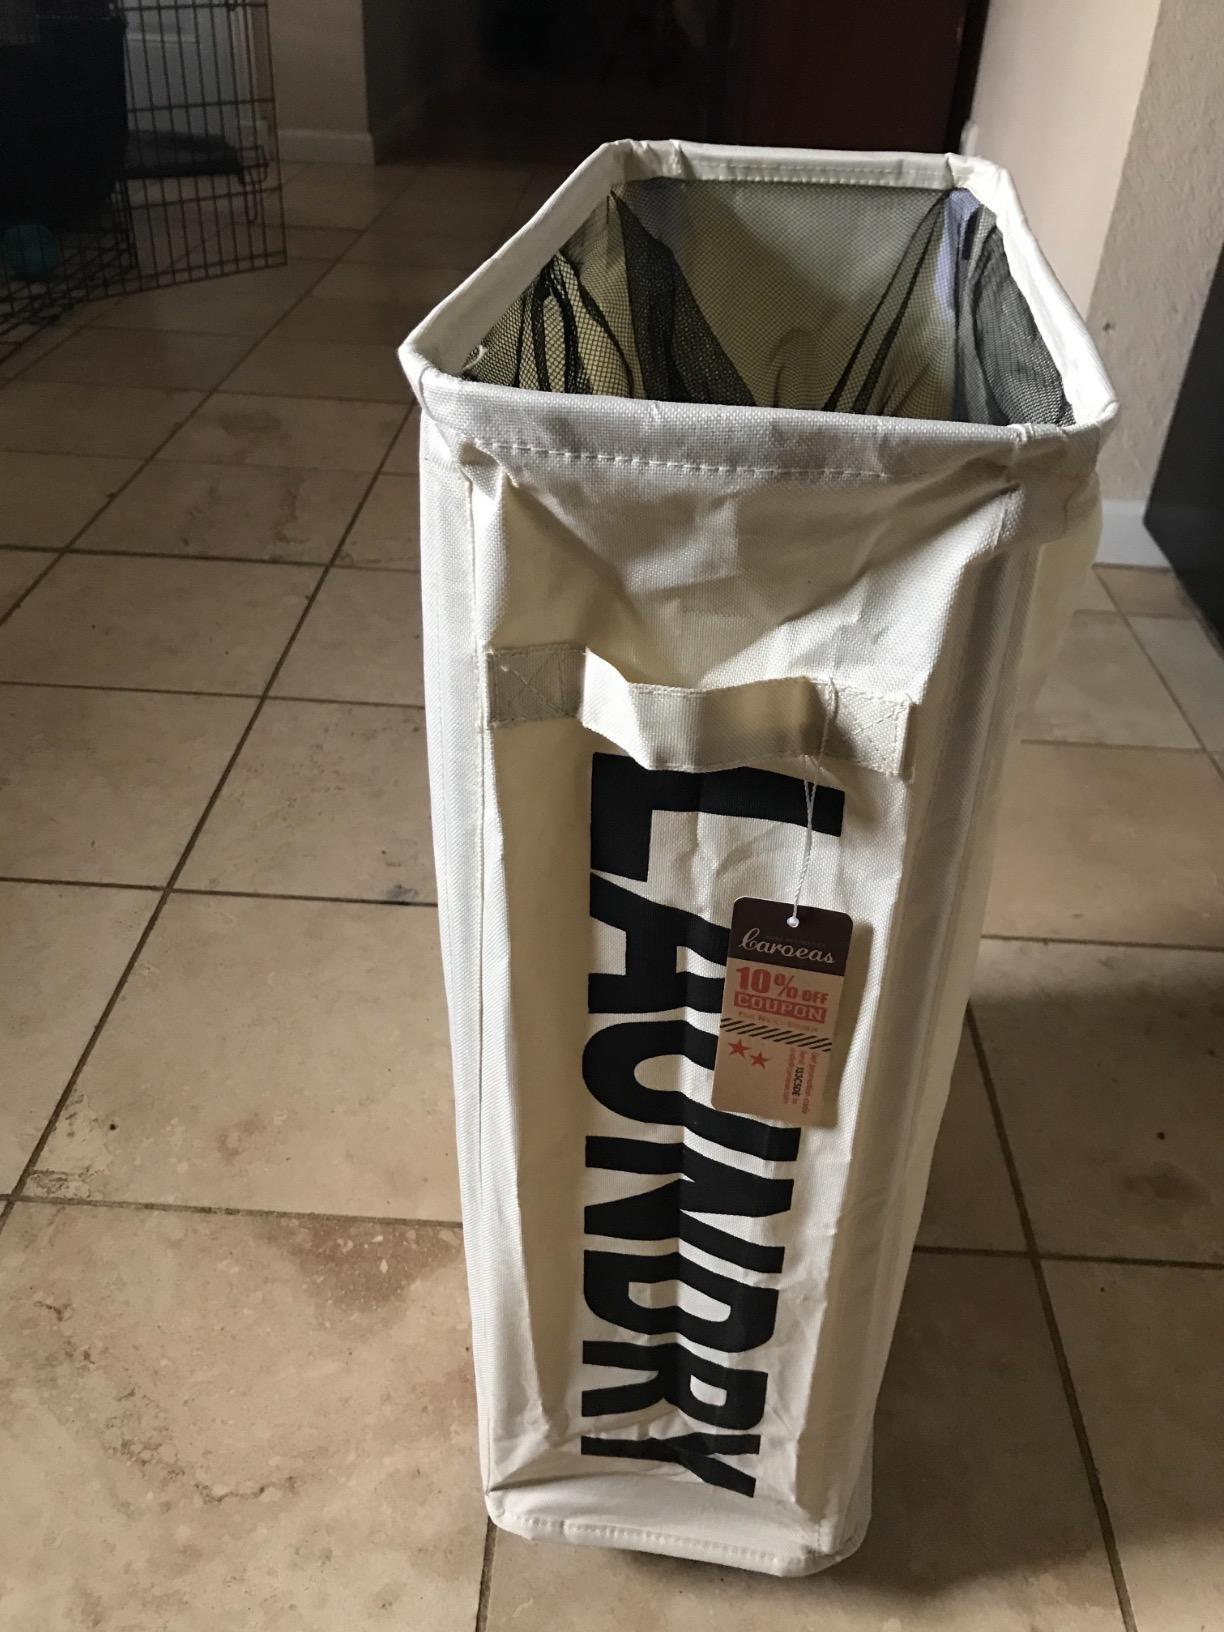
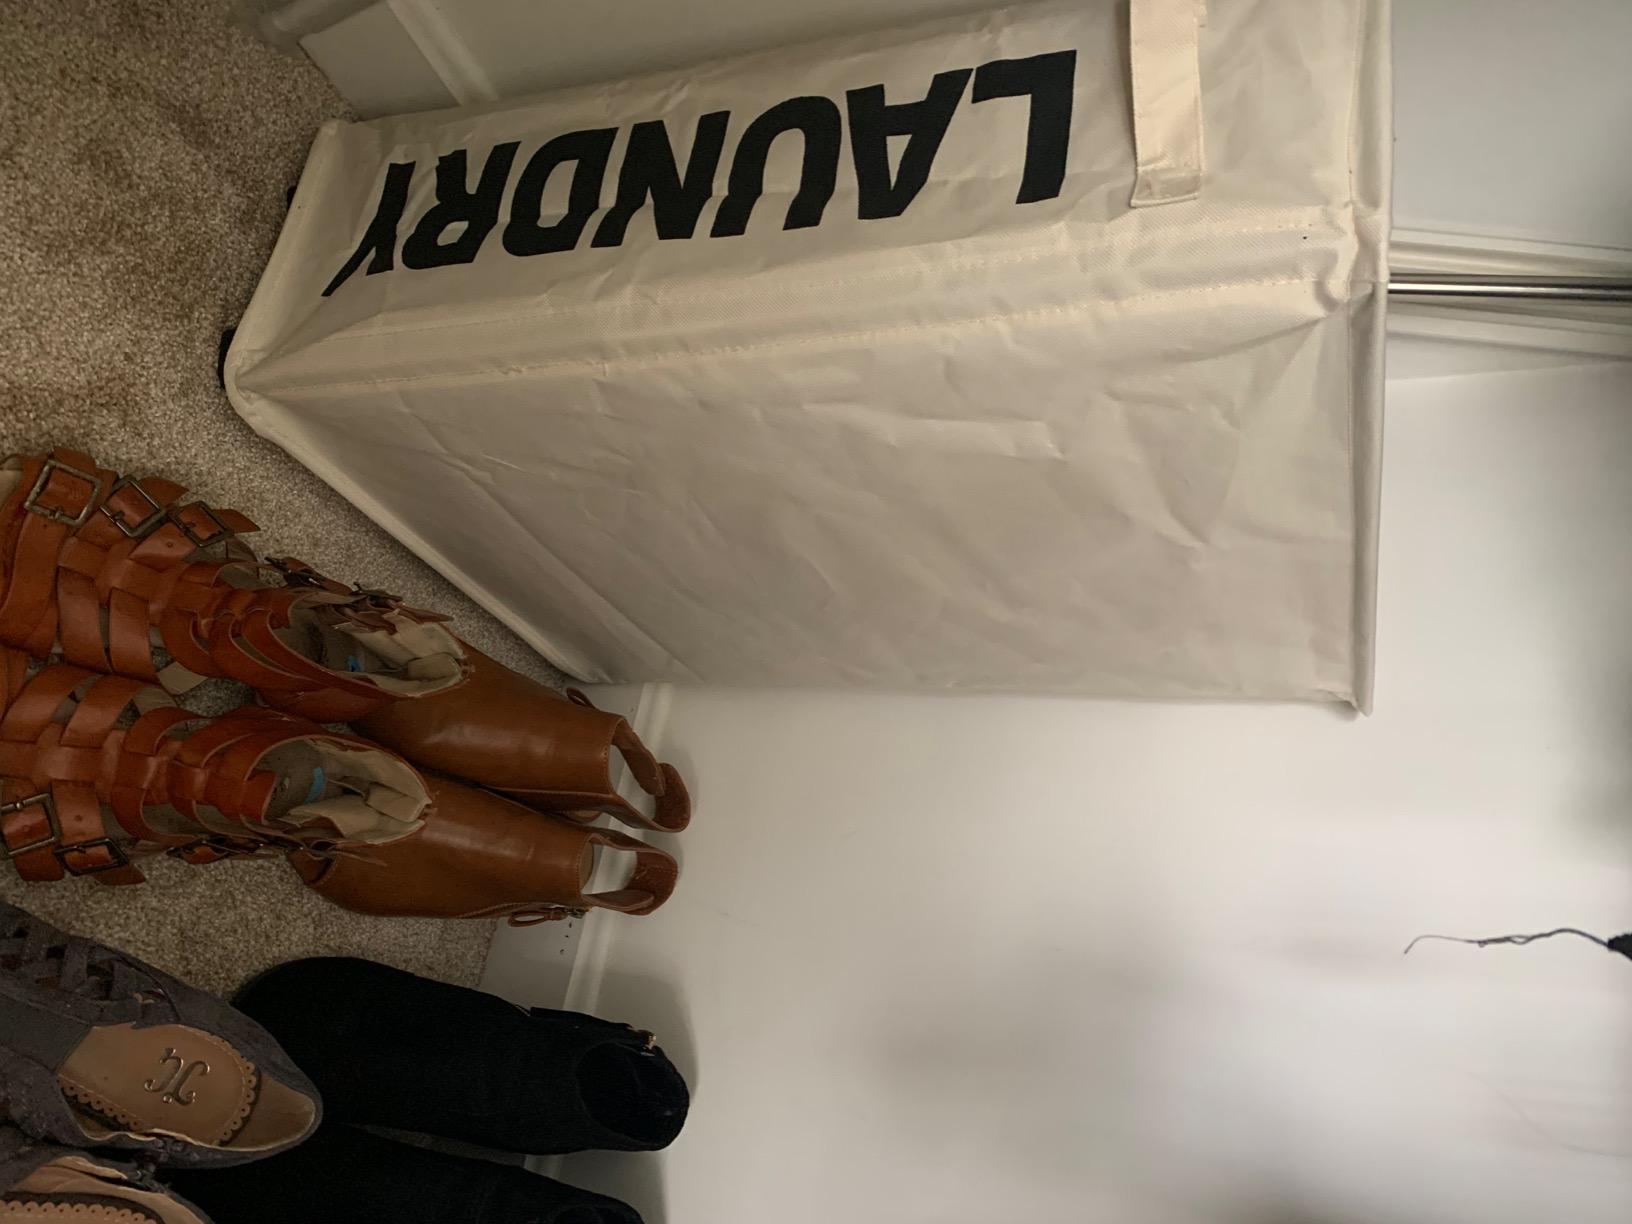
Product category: items_hamper
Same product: yes